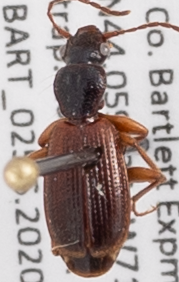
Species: Cymindis neglecta
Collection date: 2020-08-19
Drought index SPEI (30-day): -1.546
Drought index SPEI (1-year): -0.05
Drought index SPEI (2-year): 0.54